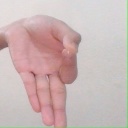
अक्षर: ज्ञ